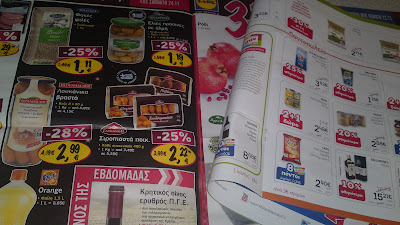
Waste category: paper